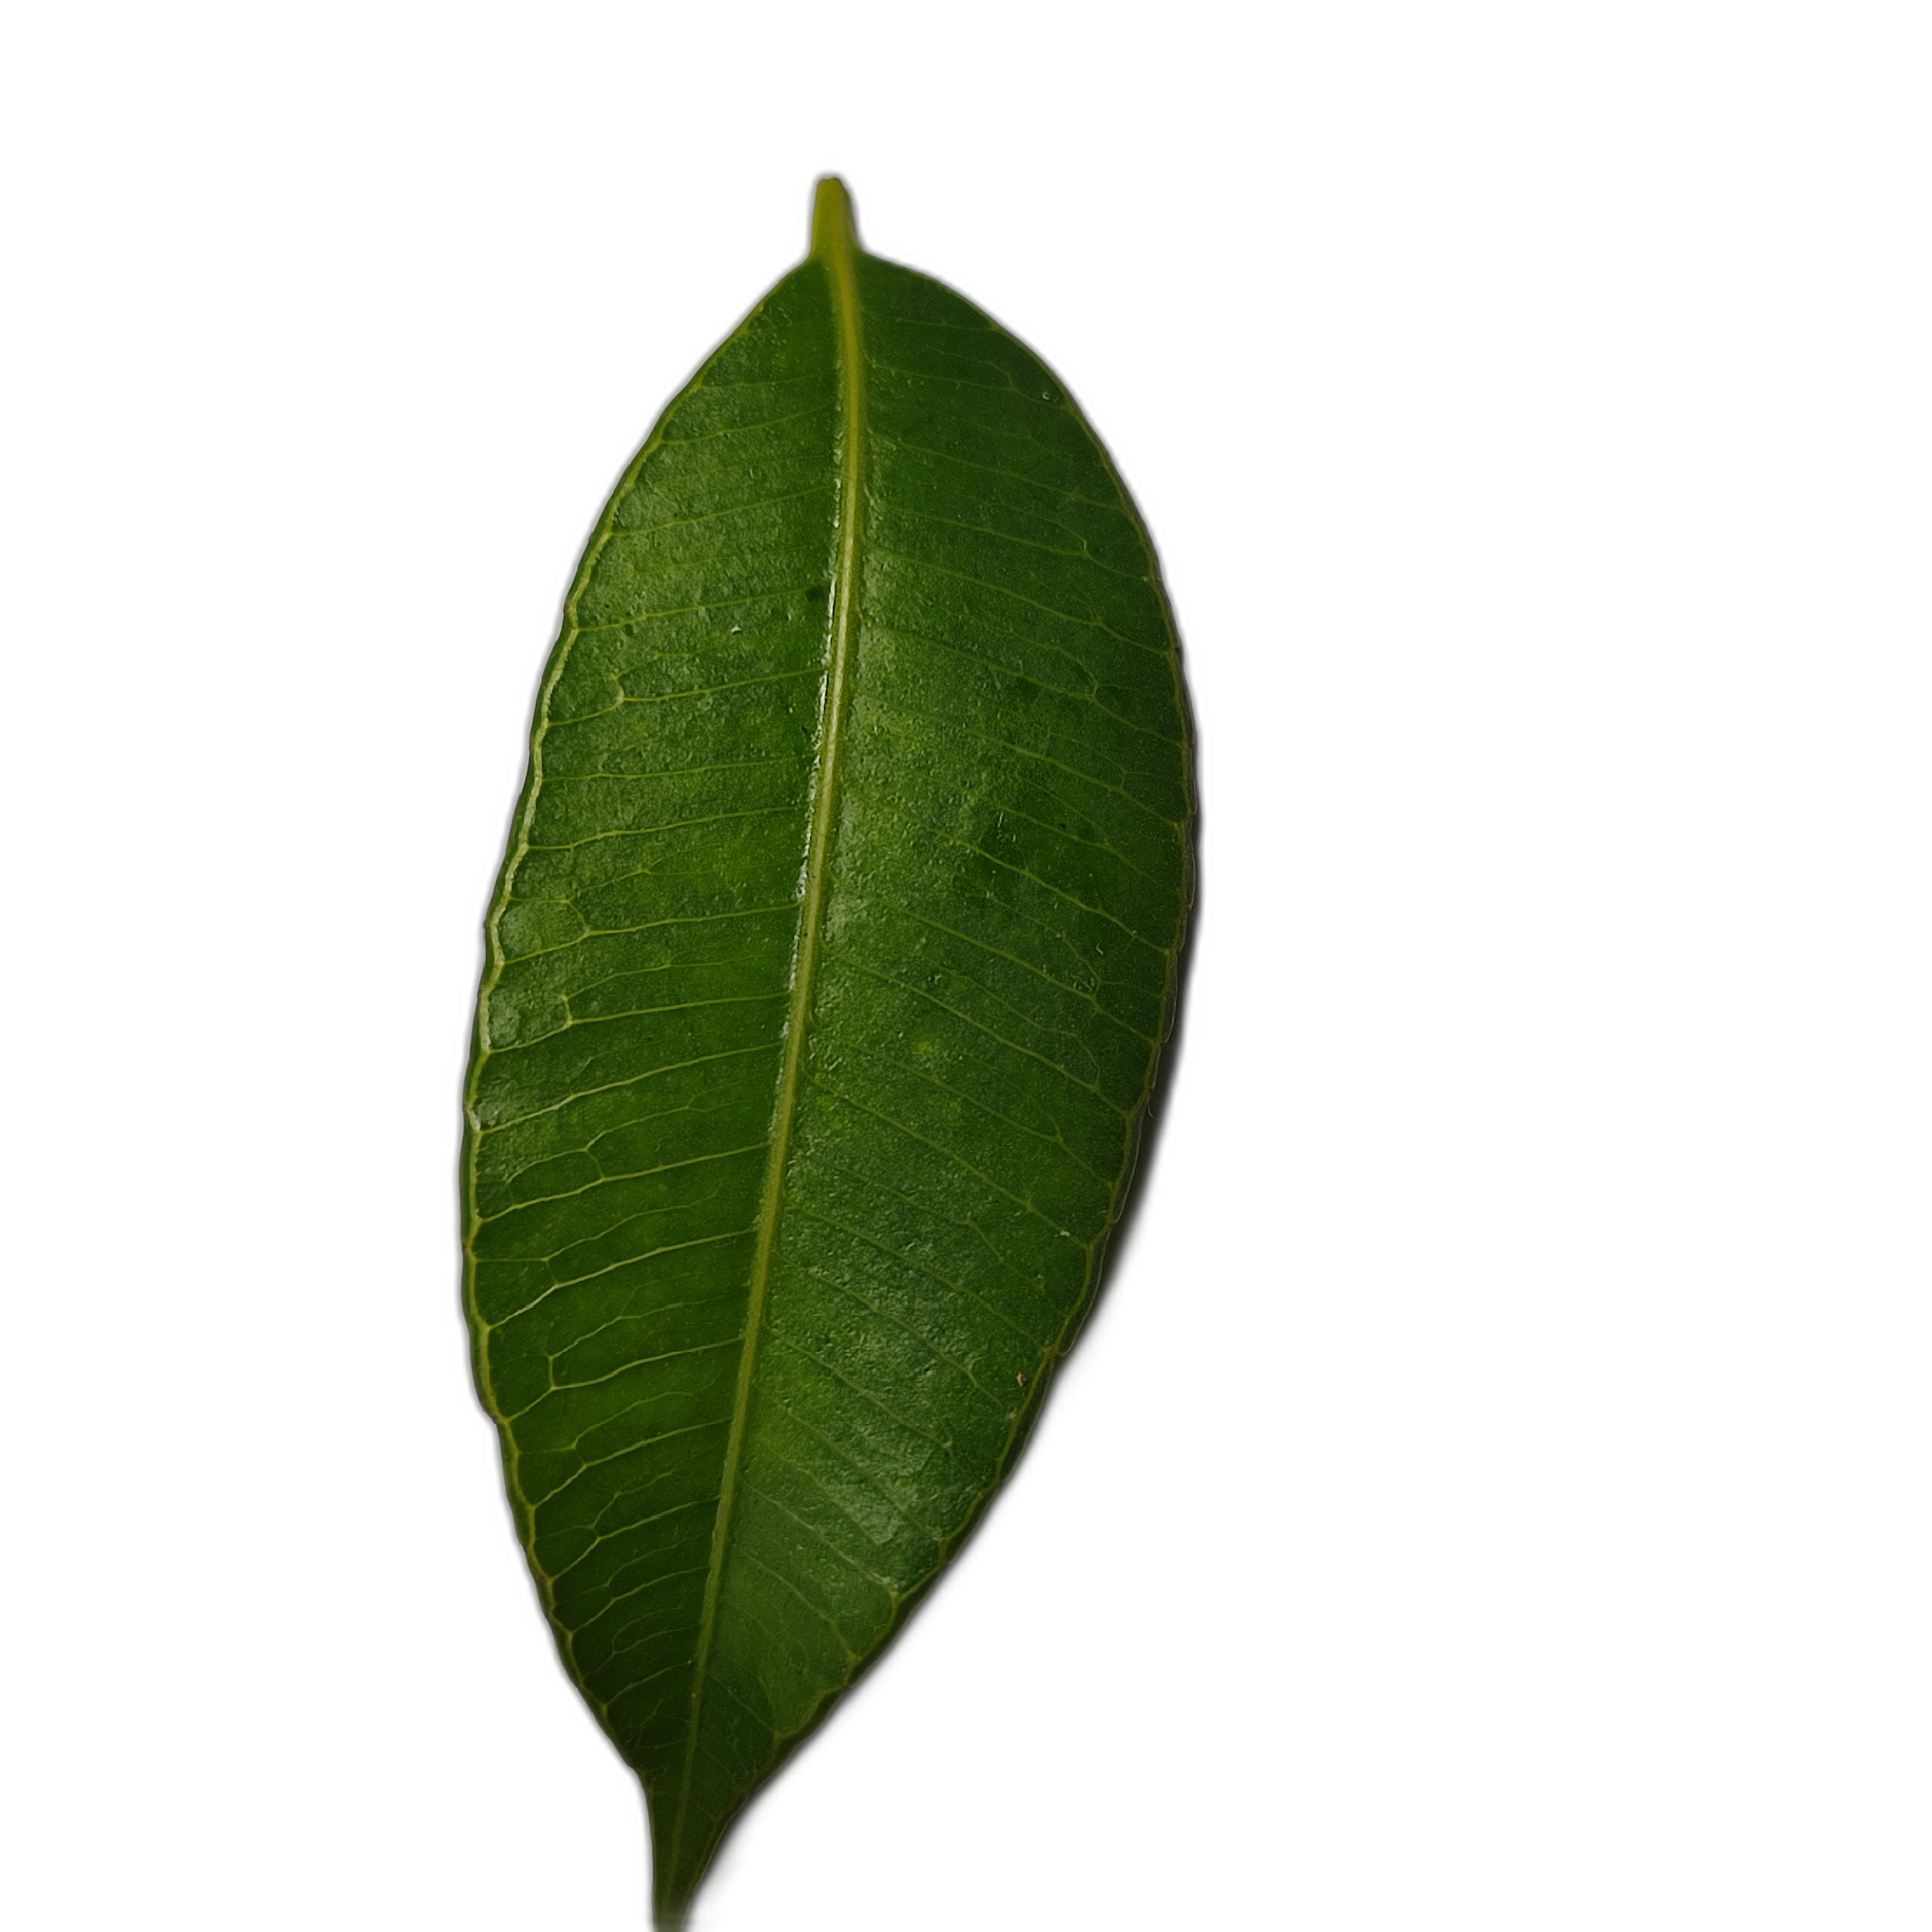
Label: healthy